Jonathan Trelawny (High Sheriff of Cornwall)

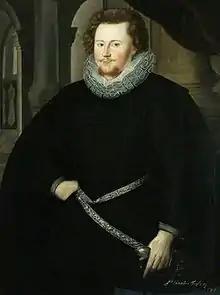

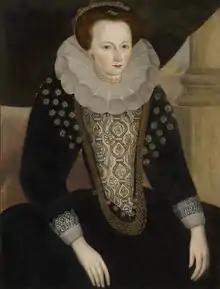

Sir Jonathan Trelawny (17 December 1568 – 21 June 1604), of Pool in Menheniot, Cornwall, was an English Member of Parliament. Trelawny was the posthumous younger son of John Trelawny of Pool (who had been High Sheriff of the county); his elder brother died in infancy and he inherited the estate. He entered Parliament as member for Liskeard, representing that borough in three parliaments, and subsequently also represented Cornwall in the Parliaments of 1597 and 1604. On one occasion he was sent to the Tower of London for losing his temper during a parliamentary debate where he ""dealt his opponent, Mr Ashe, a thundering box to his ear"" and ""flashed his sword"".